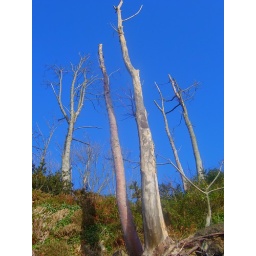
dead trees near a beach in Porthmadog